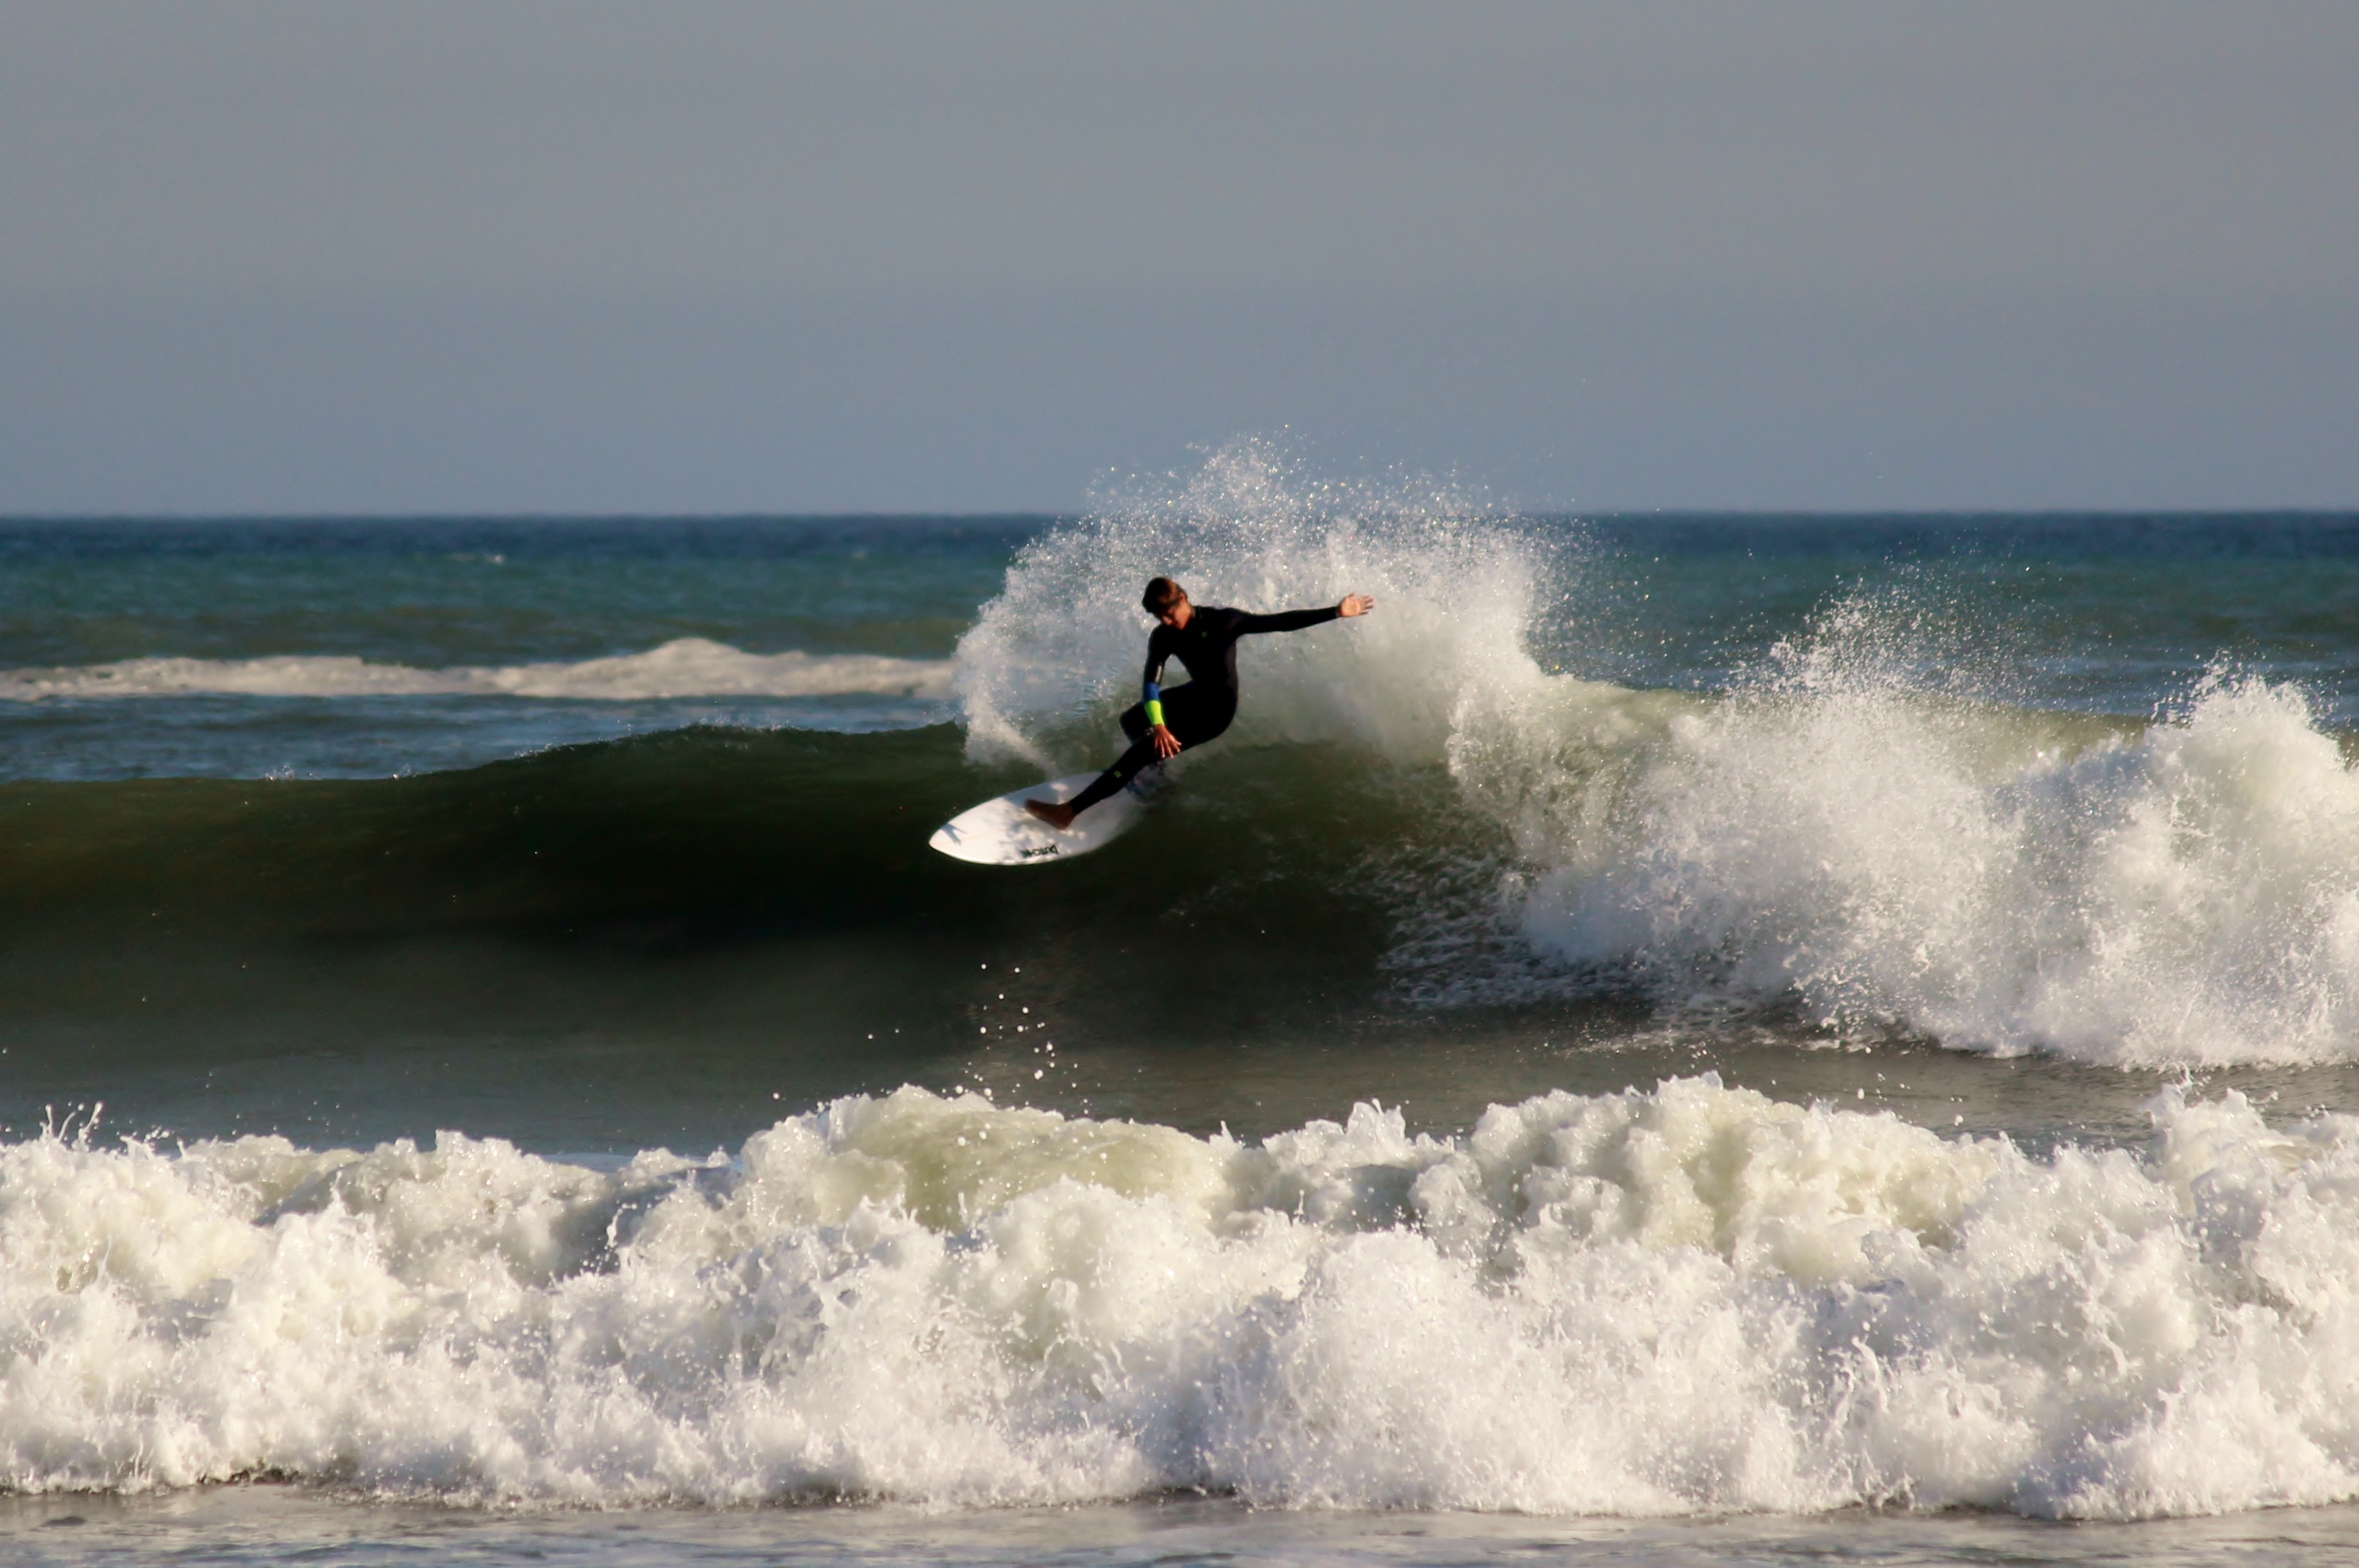
beach, sea, ocean, wave, surfer, surfing, surfboard, extreme sport, sports, water sport, wind wave, boardsport, surfing equipment and supplies, surface water sports, individual sports